Axelrodichthys

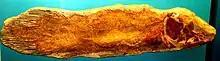
"Axelrodichthys araripensis"

Like its close relative "Mawsonia", "Axelrodichthys" is a coelacanth with an elongated, low, and wide skull, whose skull roof and cheek bones are characterized by strong ornamentation. It differs from "Mawsonia" mainly in its more elongated parietonasal shield, the development of the descending process of the supratemporal, and by the shape and arrangement of the cheek and lower jaw bones. On the latter, the two posterior branches of the dentary are similar in length in "Axelrodichthys" while the lower branch of the bifurcation is much longer than the upper in "Mawsonia". The contact area with the angular is also more extensive in "Axelrodichthys".